Forward pass

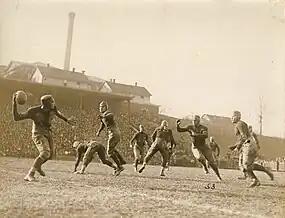
A pass at the 1921 Georgia Tech v Auburn game

In a 1905 experimental game at Wichita, Kansas, Washburn University and Fairmount College (what would become Wichita State) used the pass before new rules allowing the play were approved in early 1906. Credit for the first pass goes to Fairmount's Bill Davis, who completed a pass to Art Solter.